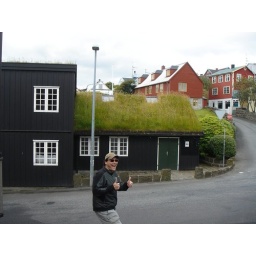
josh in front of green roof